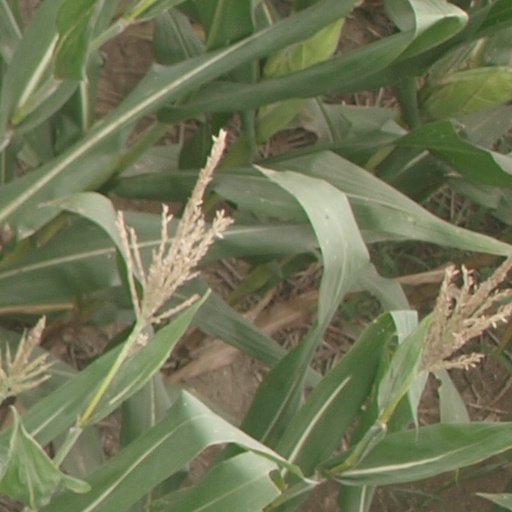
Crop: maize; corn